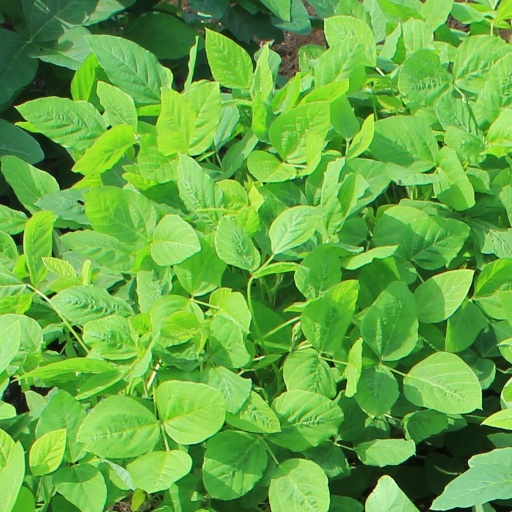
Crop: soybean